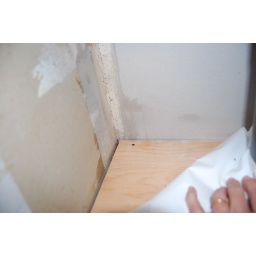
Shows water on the floor on the left side of the new construction under the counter.